Garden hose

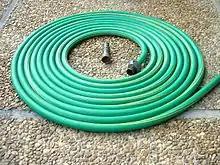
A coiled garden hose

A garden hose, hosepipe, or simply hose is a flexible tube used to convey water. There are a number of common attachments available for the end of the hose, such as sprayers and sprinklers (which are used to concentrate water at one point or to spread it over a large area). Hoses are usually attached to a hose spigot or tap.